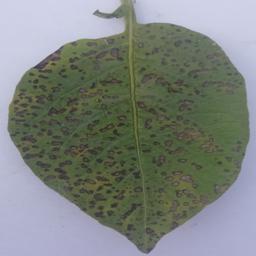
Etiqueta: Tizon_Temprano